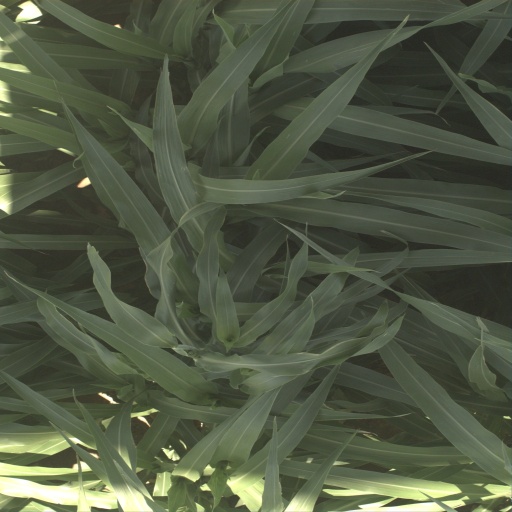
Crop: sorghum